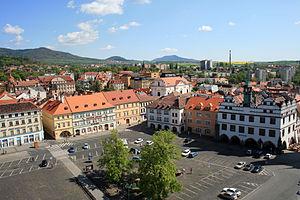
Cet article recense les plus grandes places urbaines, pour ce qui est de la superficie.